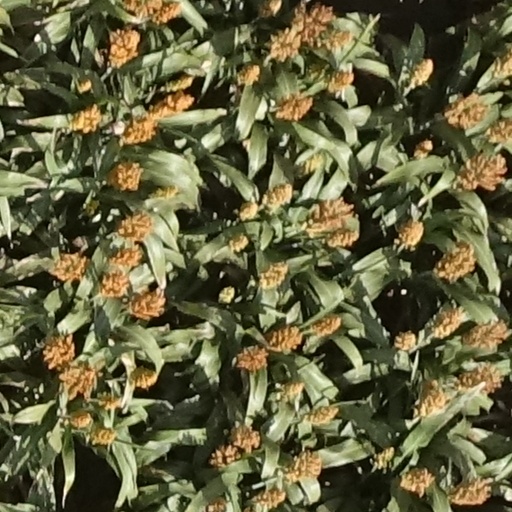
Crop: sorghum